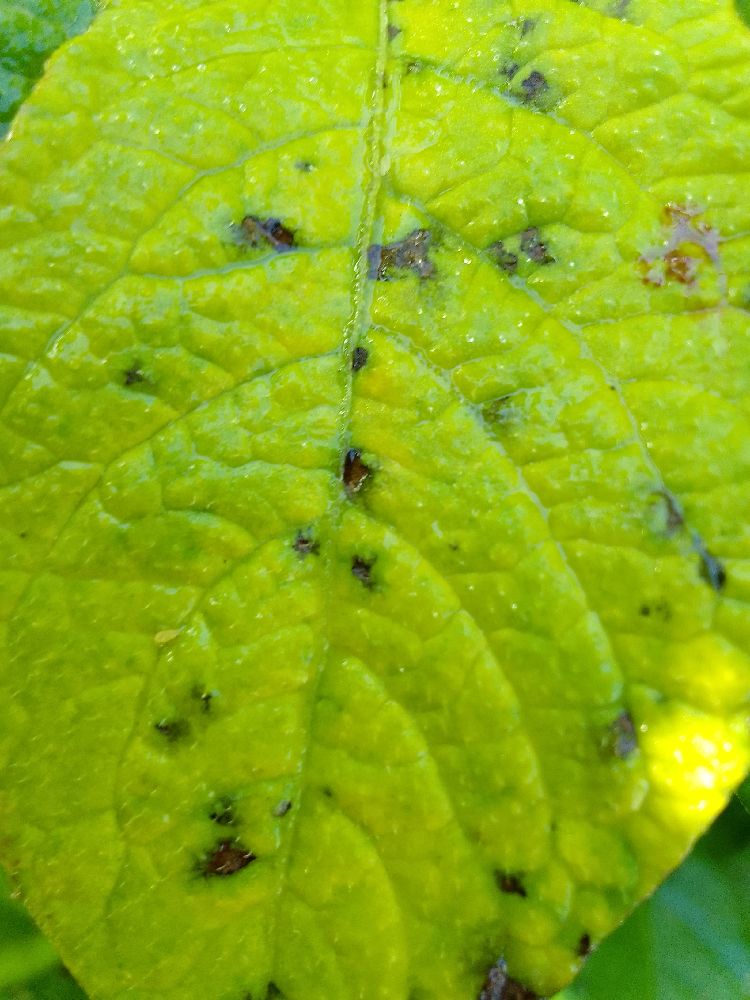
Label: Early blight